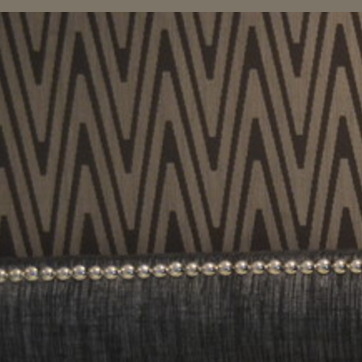
Material: wallpaper